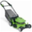
Label: lawn_mower